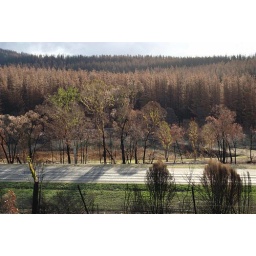
You can see the green returning to the trees already. The light is glistening off the tree in the middle.